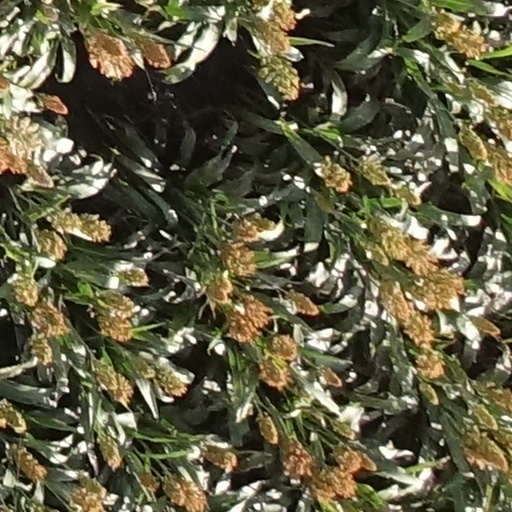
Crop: sorghum